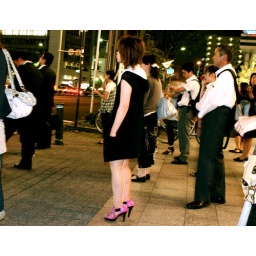
the girl in the pink heels